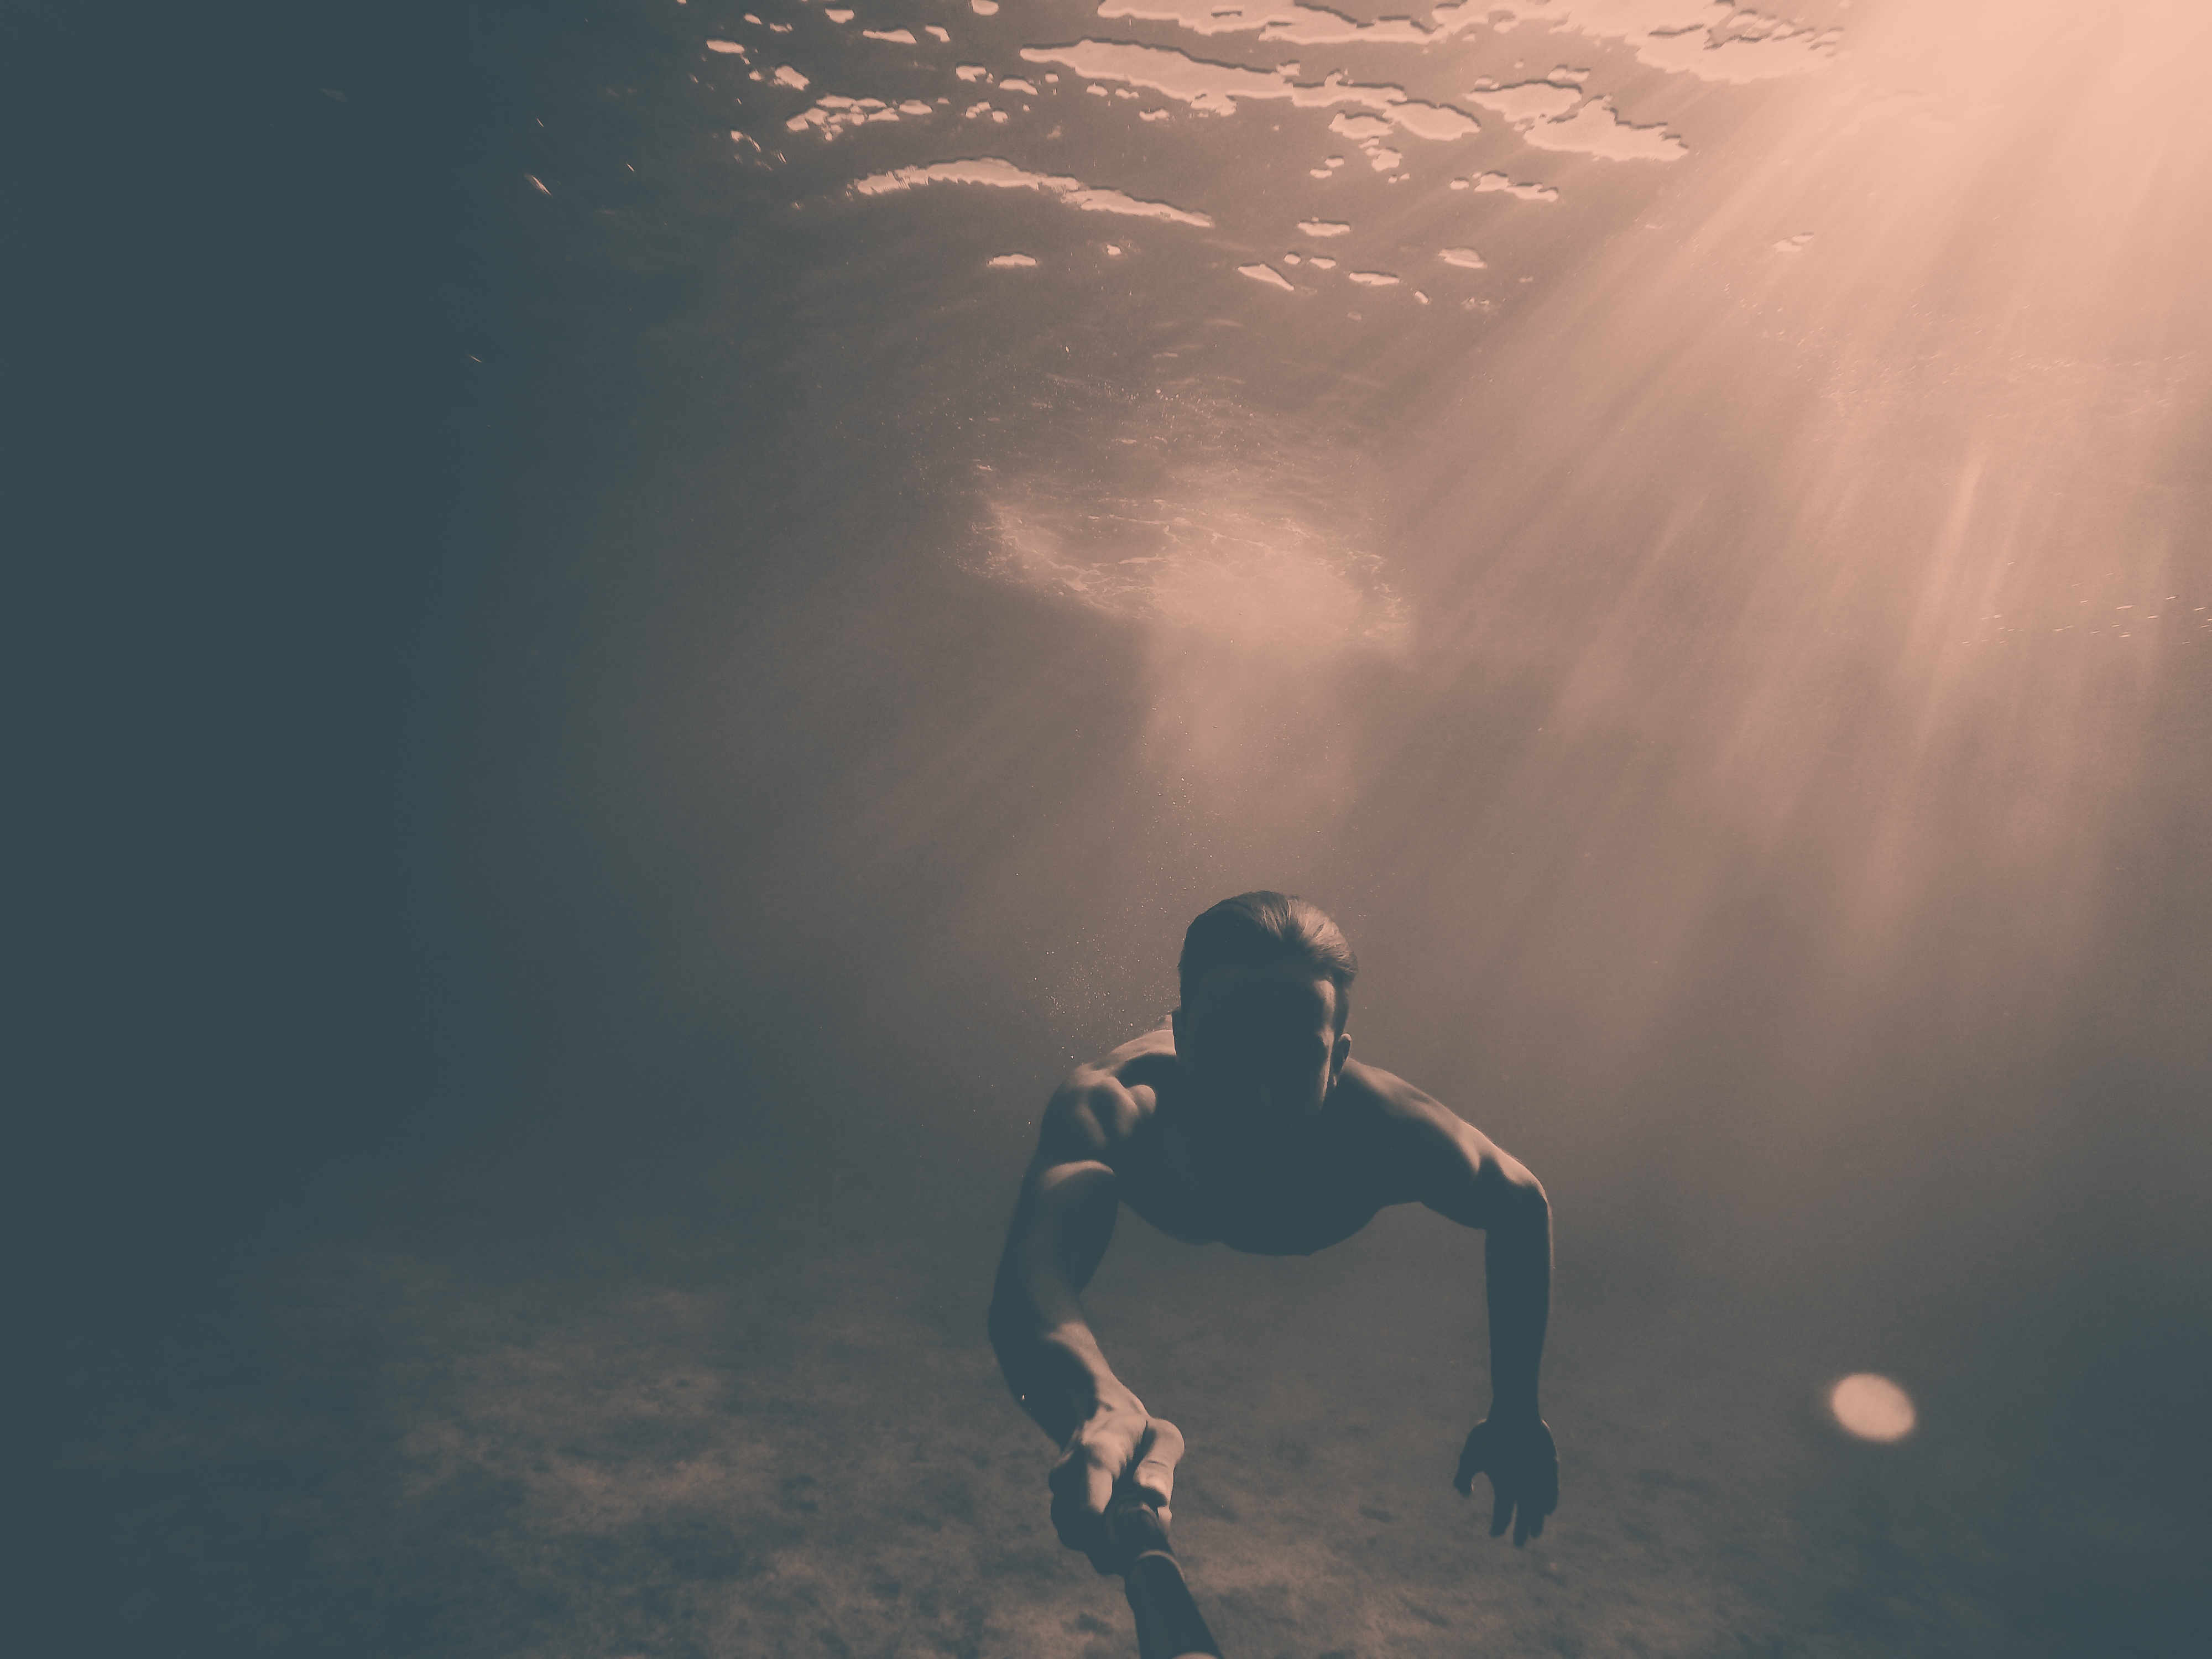
man, person, light, cloud, sky, sunlight, male, guy, reflection, darkness, smiming, atmospheric phenomenon, atmosphere of earth